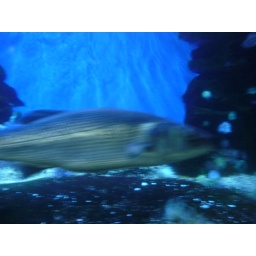
A wall of fish in the aquarium in London Zoo.